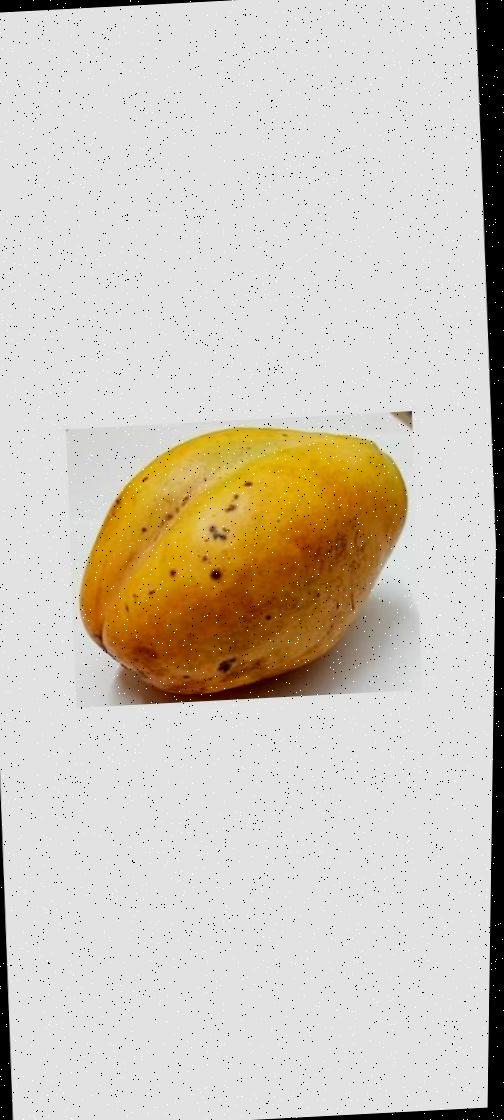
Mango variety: Bari-11